Rita Gani

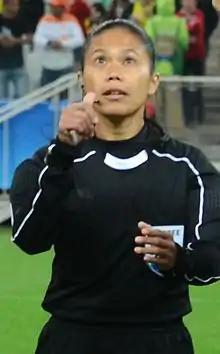

Rita Binti Gani (born 11 May 1977 in Sabah, Malaysia) is a Malaysian association football referee. A corporal in the Royal Malaysia Police force, she began officiating in 2004 and was added to the FIFA international list of referees in 2006. She was voted the AFC Woman Referee of the Year in 2014 after officiating six matches in the 2014 AFC Women's Asian Cup in Vietnam including the semi-final between Australia and South Korea.